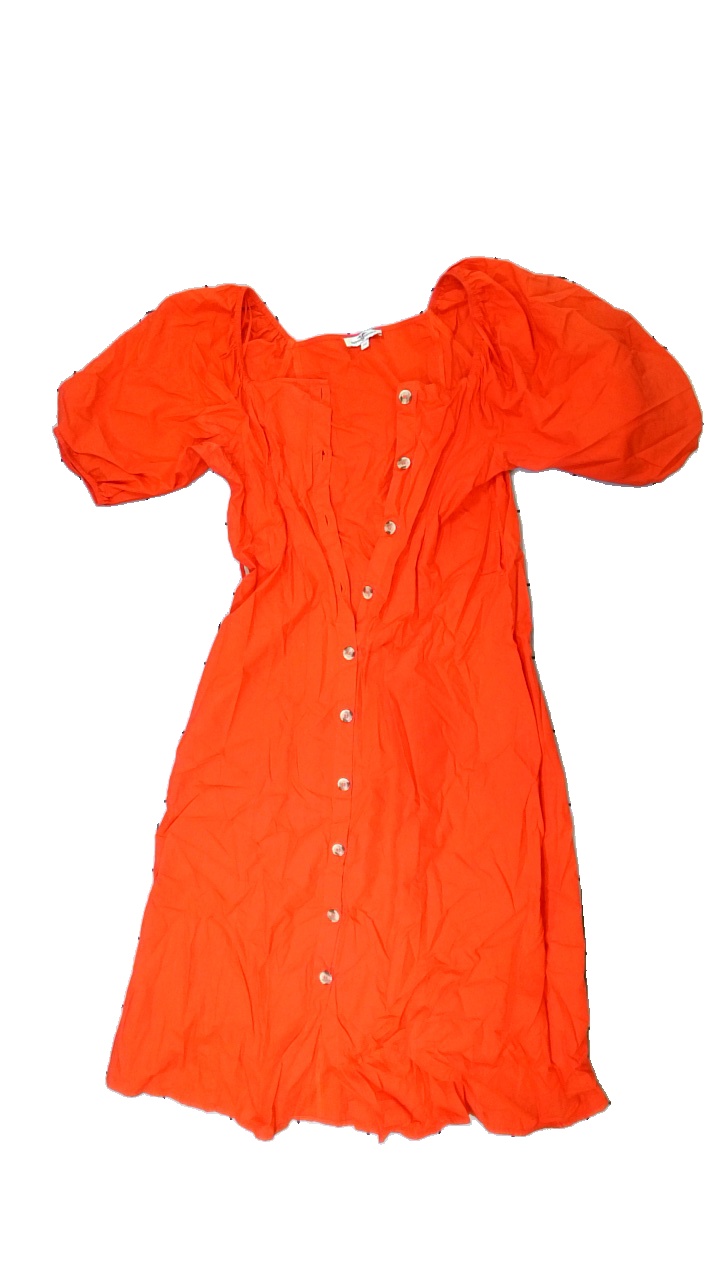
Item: Dress (Ladies)
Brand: Hamton Republic (kappahl)
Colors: Red
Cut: Regular, C-collar
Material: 100% cotton
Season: Spring
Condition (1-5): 2
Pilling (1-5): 4
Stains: Minor
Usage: Recycle
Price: <50